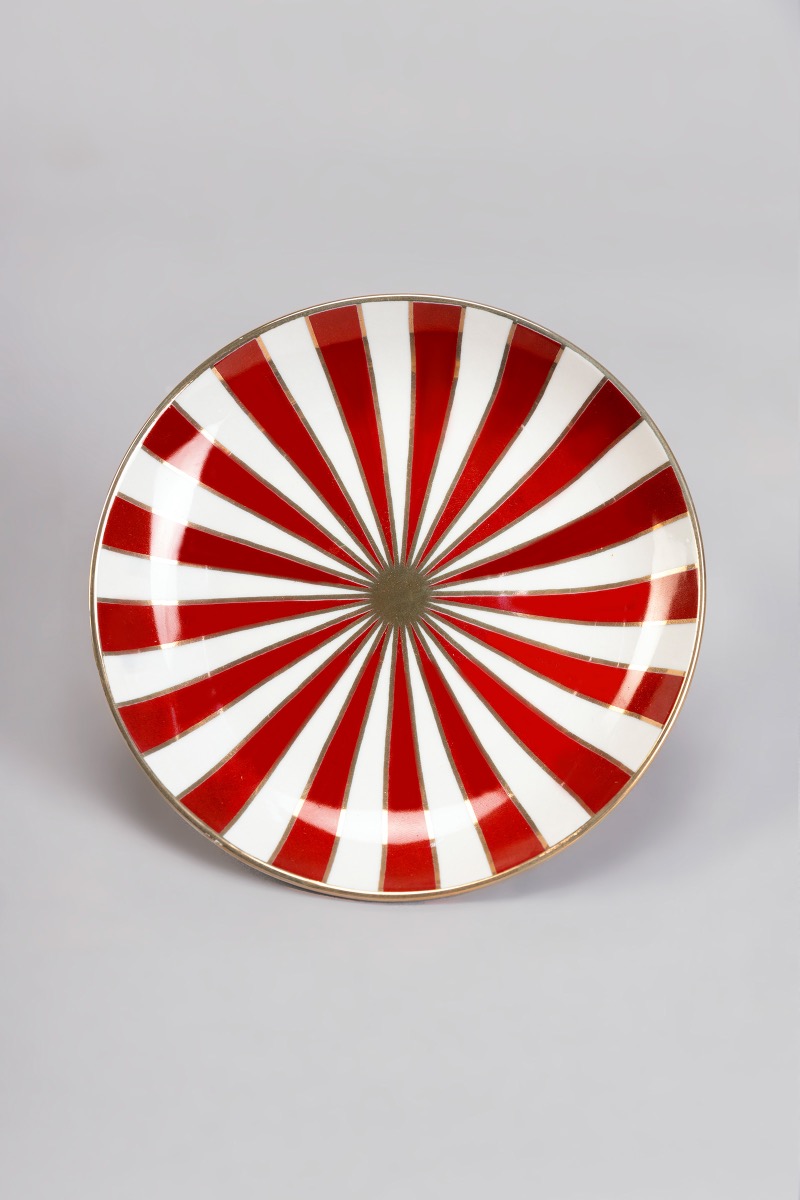
red white stripe dish